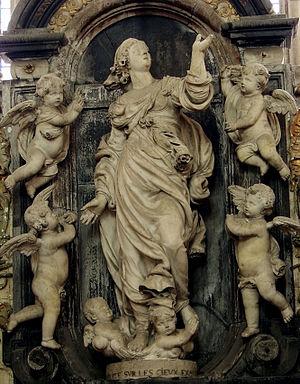
La cathédrale Notre-Dame d'Amiens est une église catholique située à Amiens dans le département français de la Somme en région Hauts-de-France.